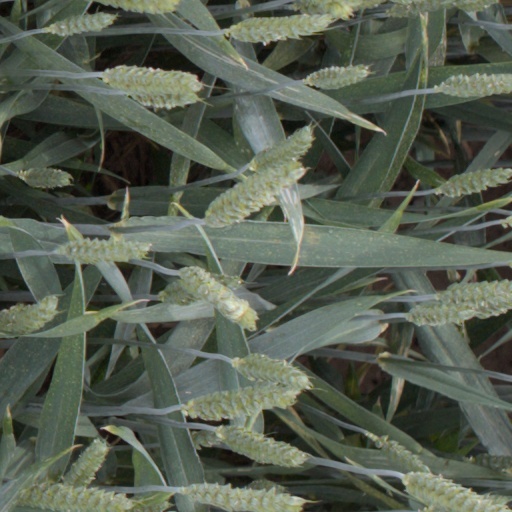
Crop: wheat